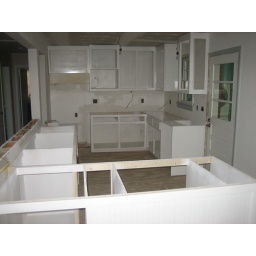
Long ways - facing the wall against the bathroom